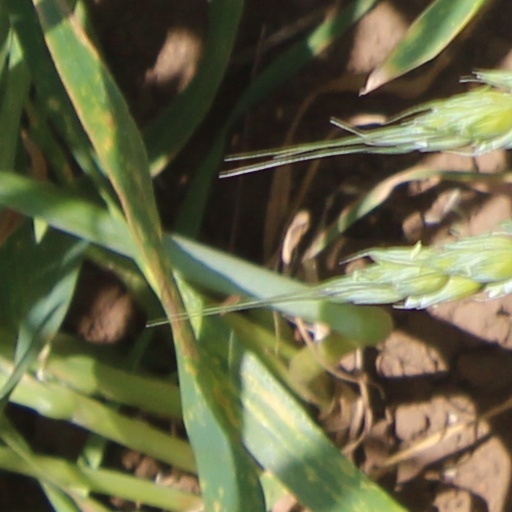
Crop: wheat